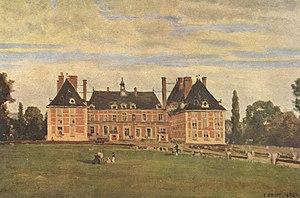
Cette page expose dans une liste non exhaustive les tableaux du peintre Jean-Baptiste Camille Corot.
Le château de Rosny-sur-Seine est un château français de style Louis XIII situé dans la commune de Rosny-sur-Seine dans le département des Yvelines et la région d'Île-de-France, sur la rive gauche de la Seine en aval de Mantes-la-Jolie.
Cet article recense les monuments historiques du nord des Yvelines, en France.